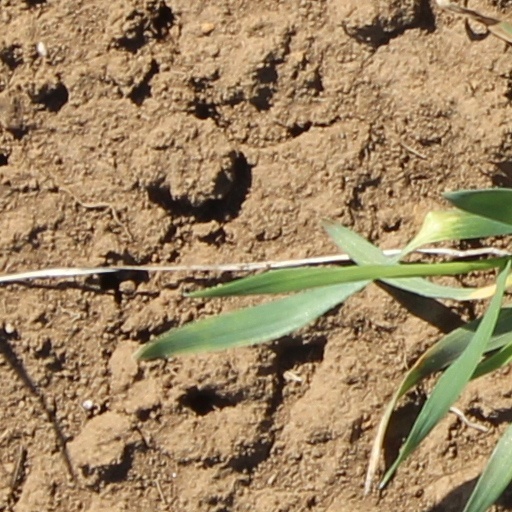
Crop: wheat